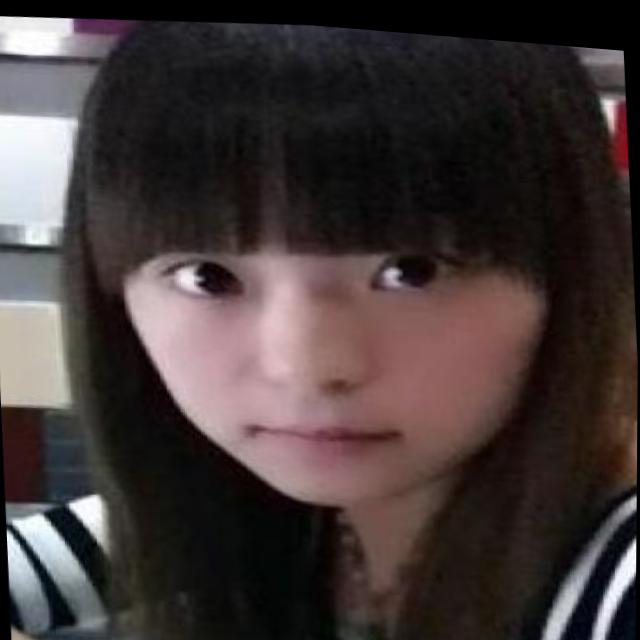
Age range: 13-20